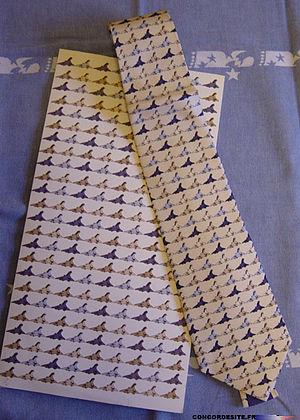
Cravate motif CONCORDE
Une cravate est une bande de tissu destinée à être passée autour du cou, sous le col d'une chemise, et qui se noue par devant. Elle dissimule les boutons de fermeture de la chemise. Elle peut être de différentes teintes, et présenter des motifs variés.